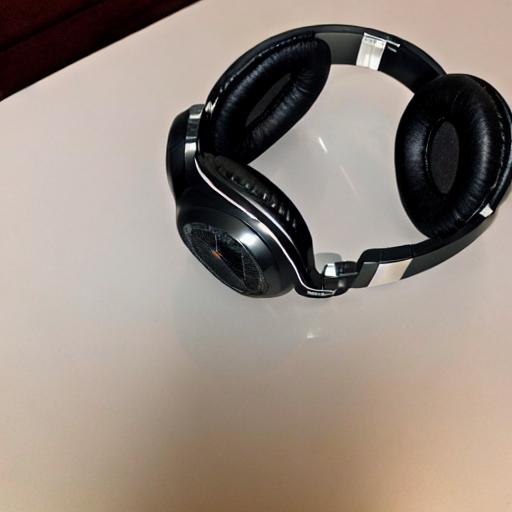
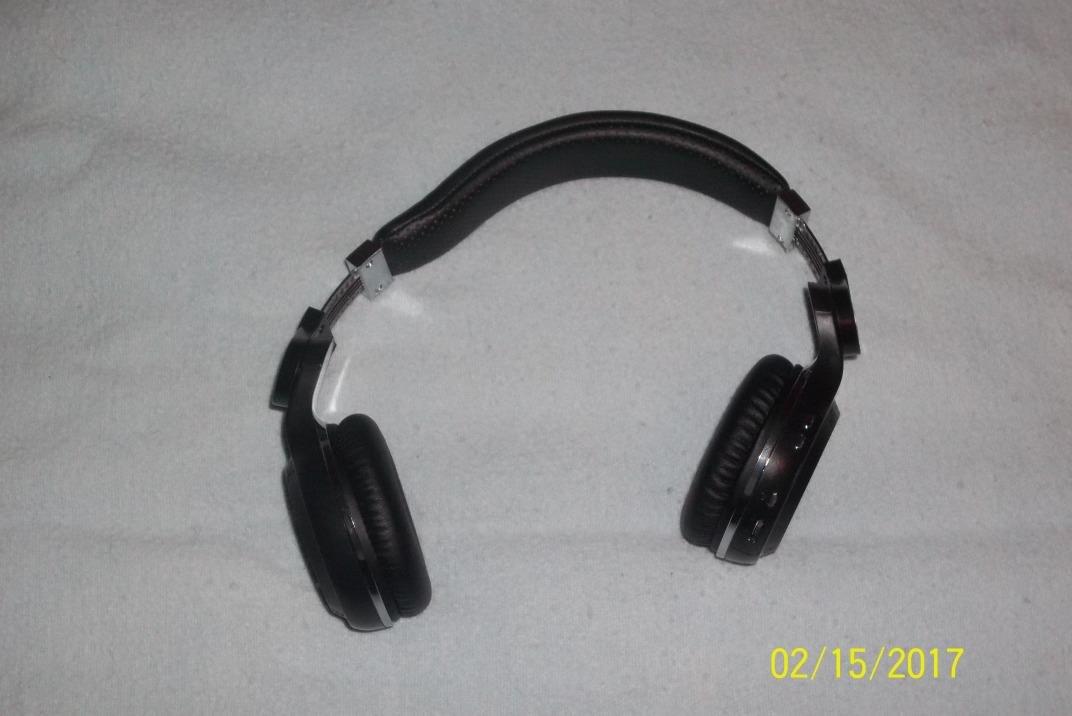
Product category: headphones
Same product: no